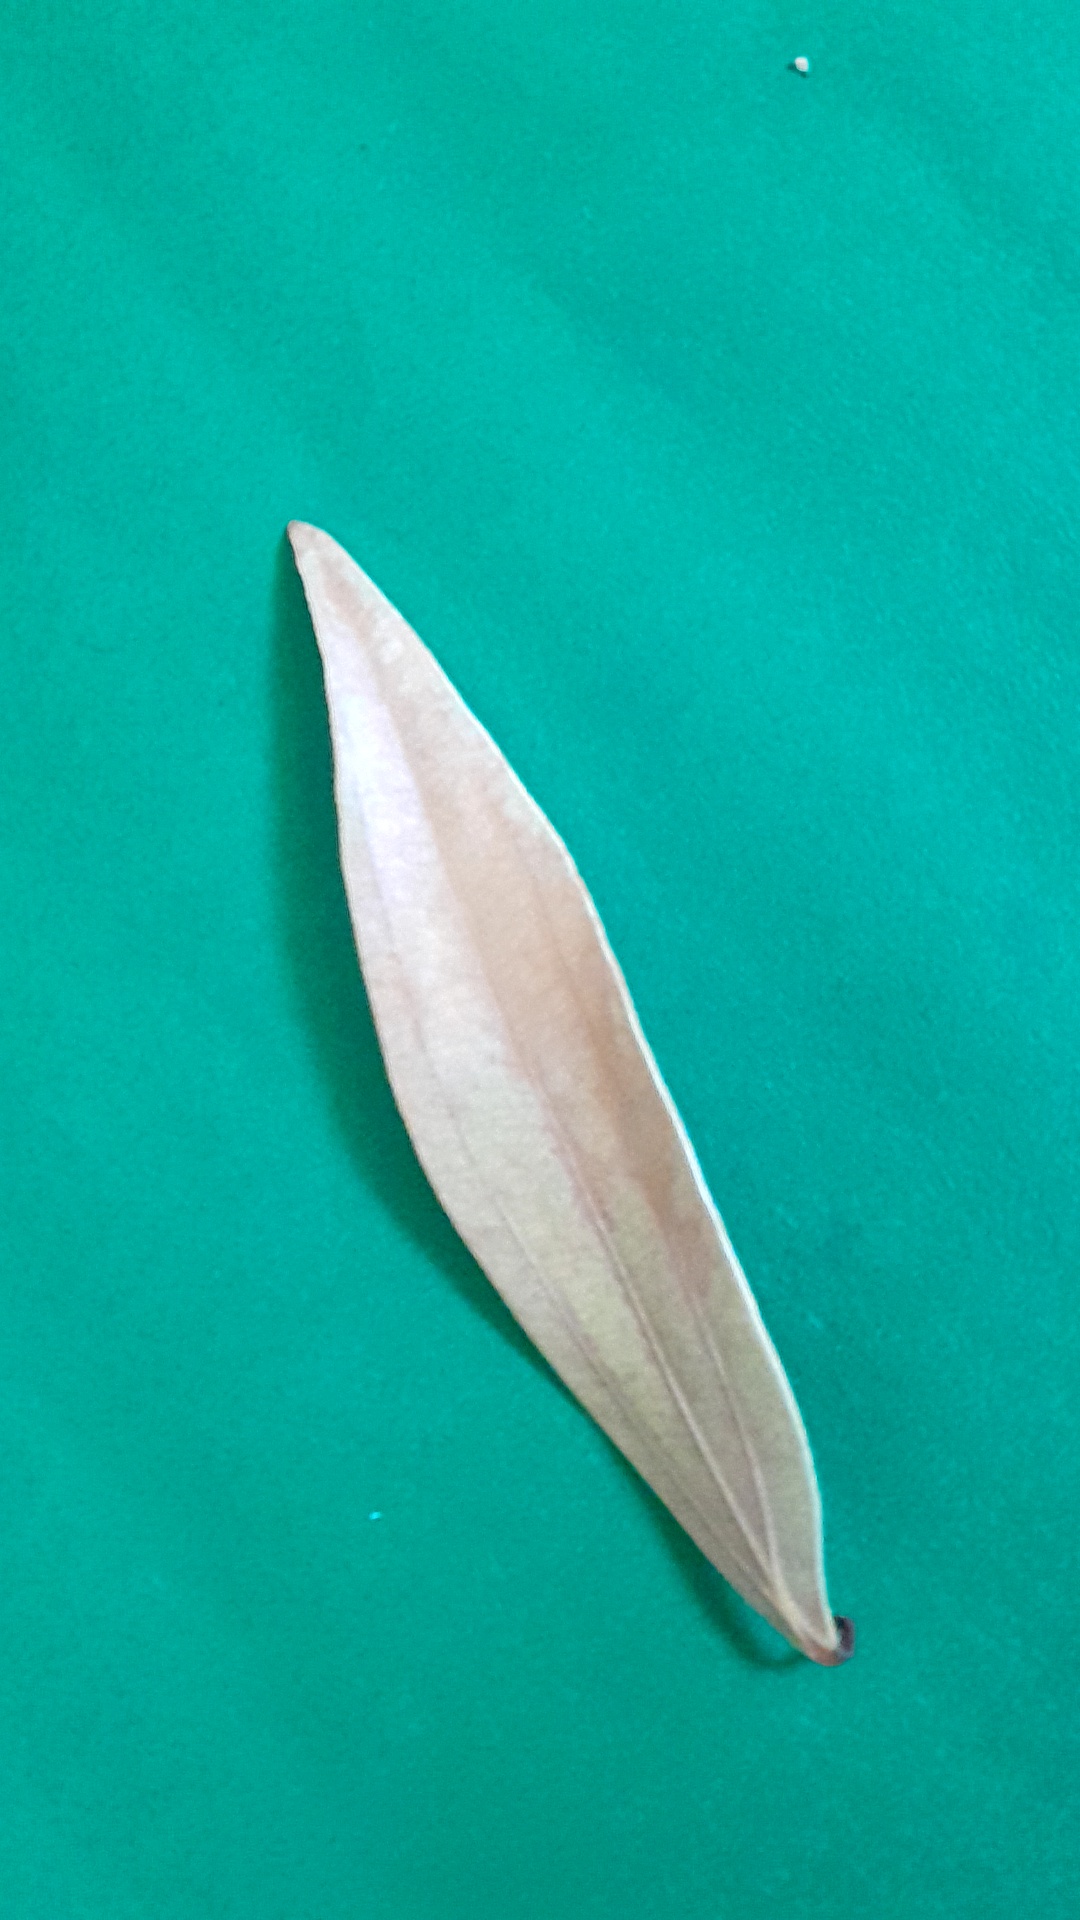
Label: Dry Leaf